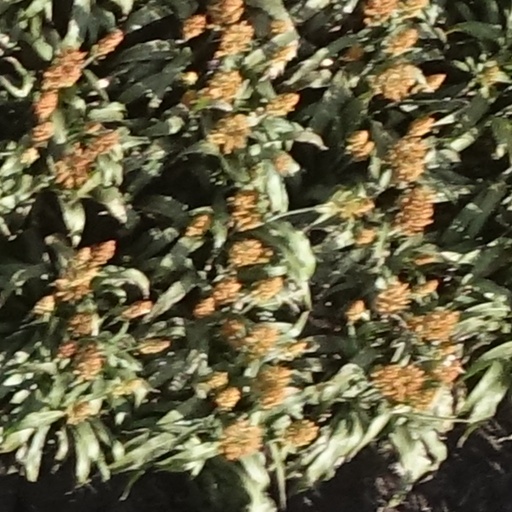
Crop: sorghum